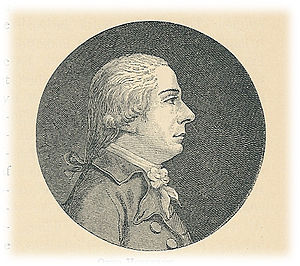
Otto Horrebow
Otto Horrebow var en dansk teologisk forfatter, samfundsdebattør og bladugiver. Han var søn af Christian Horrebow og bror til Magnus Horrebow.